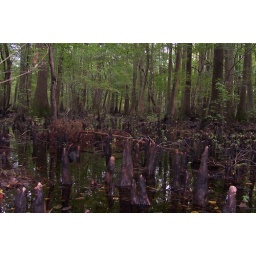
the black water forest at red wing park. i call it the black water forest cause the water is, well, black. verry beautiful in the spring